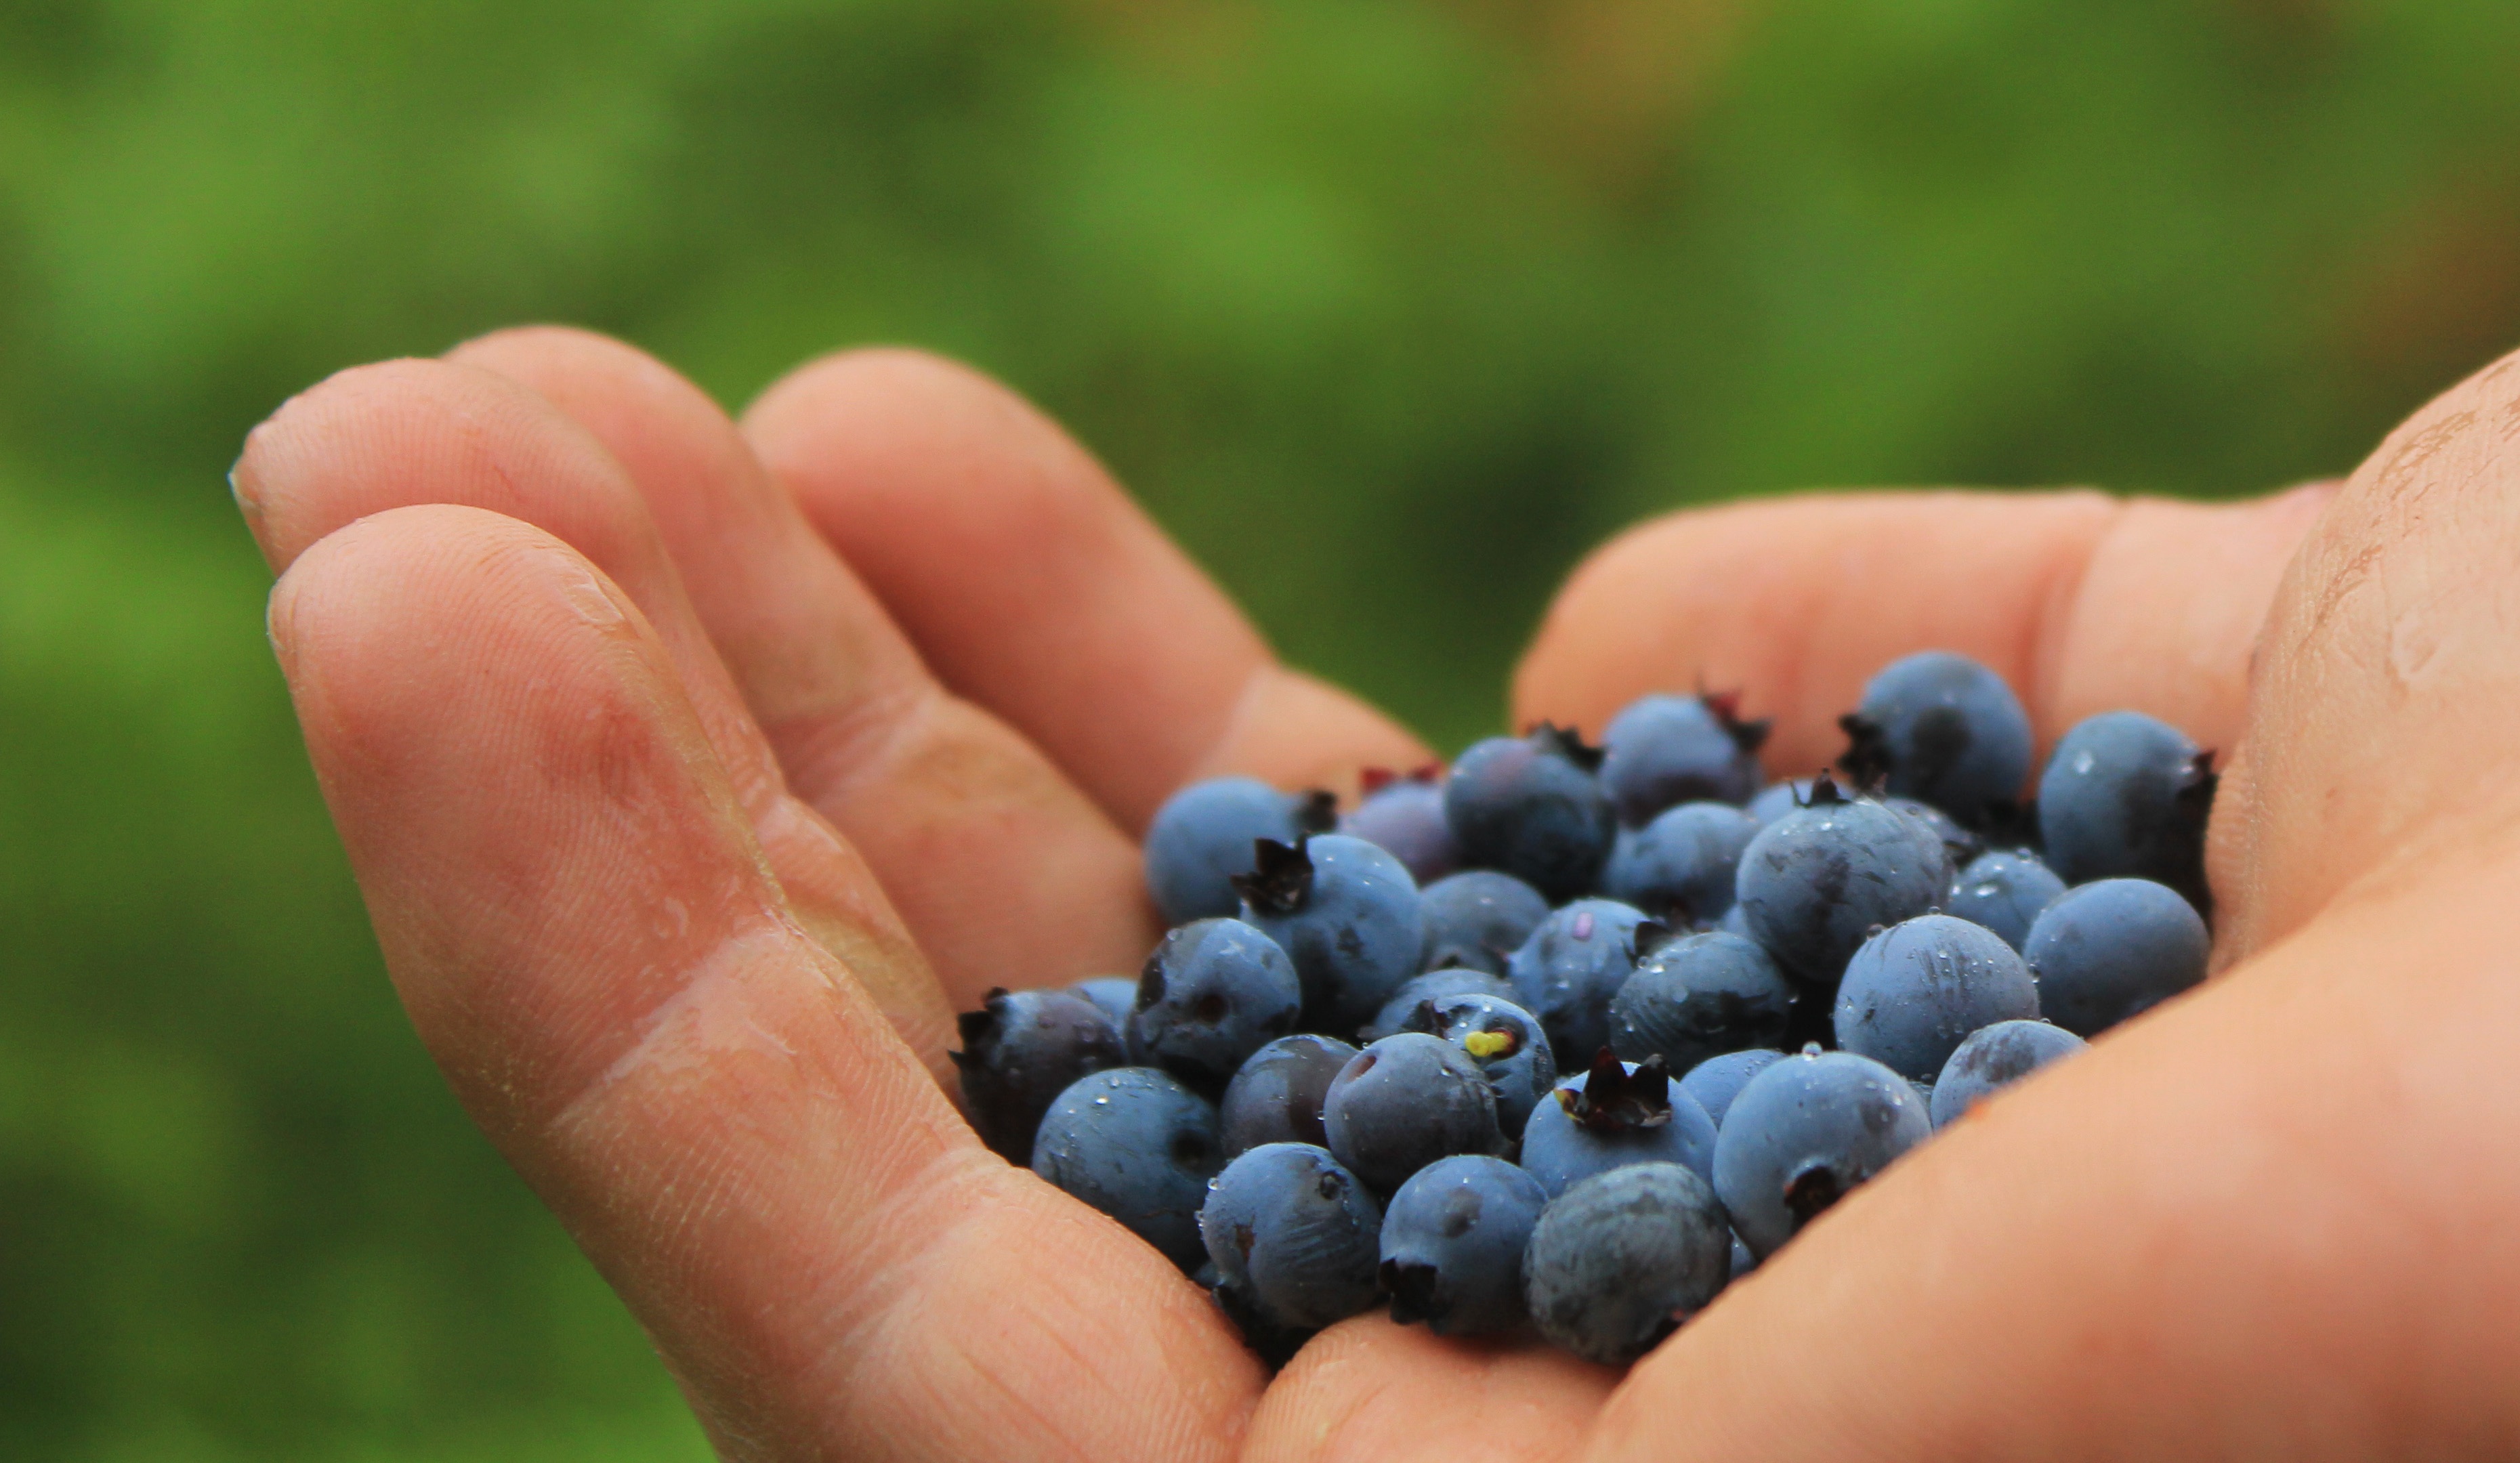
hand, plant, grape, fruit, berry, sweet, leaf, flower, food, harvest, produce, crop, autumn, soil, blue, agriculture, dessert, eat, delicious, close up, berries, blueberries, fruits, vaccinium, pick, vitamins, collect, macro photography, flowering plant, vitis, bilberry, wild berry, land plant, grapevine family